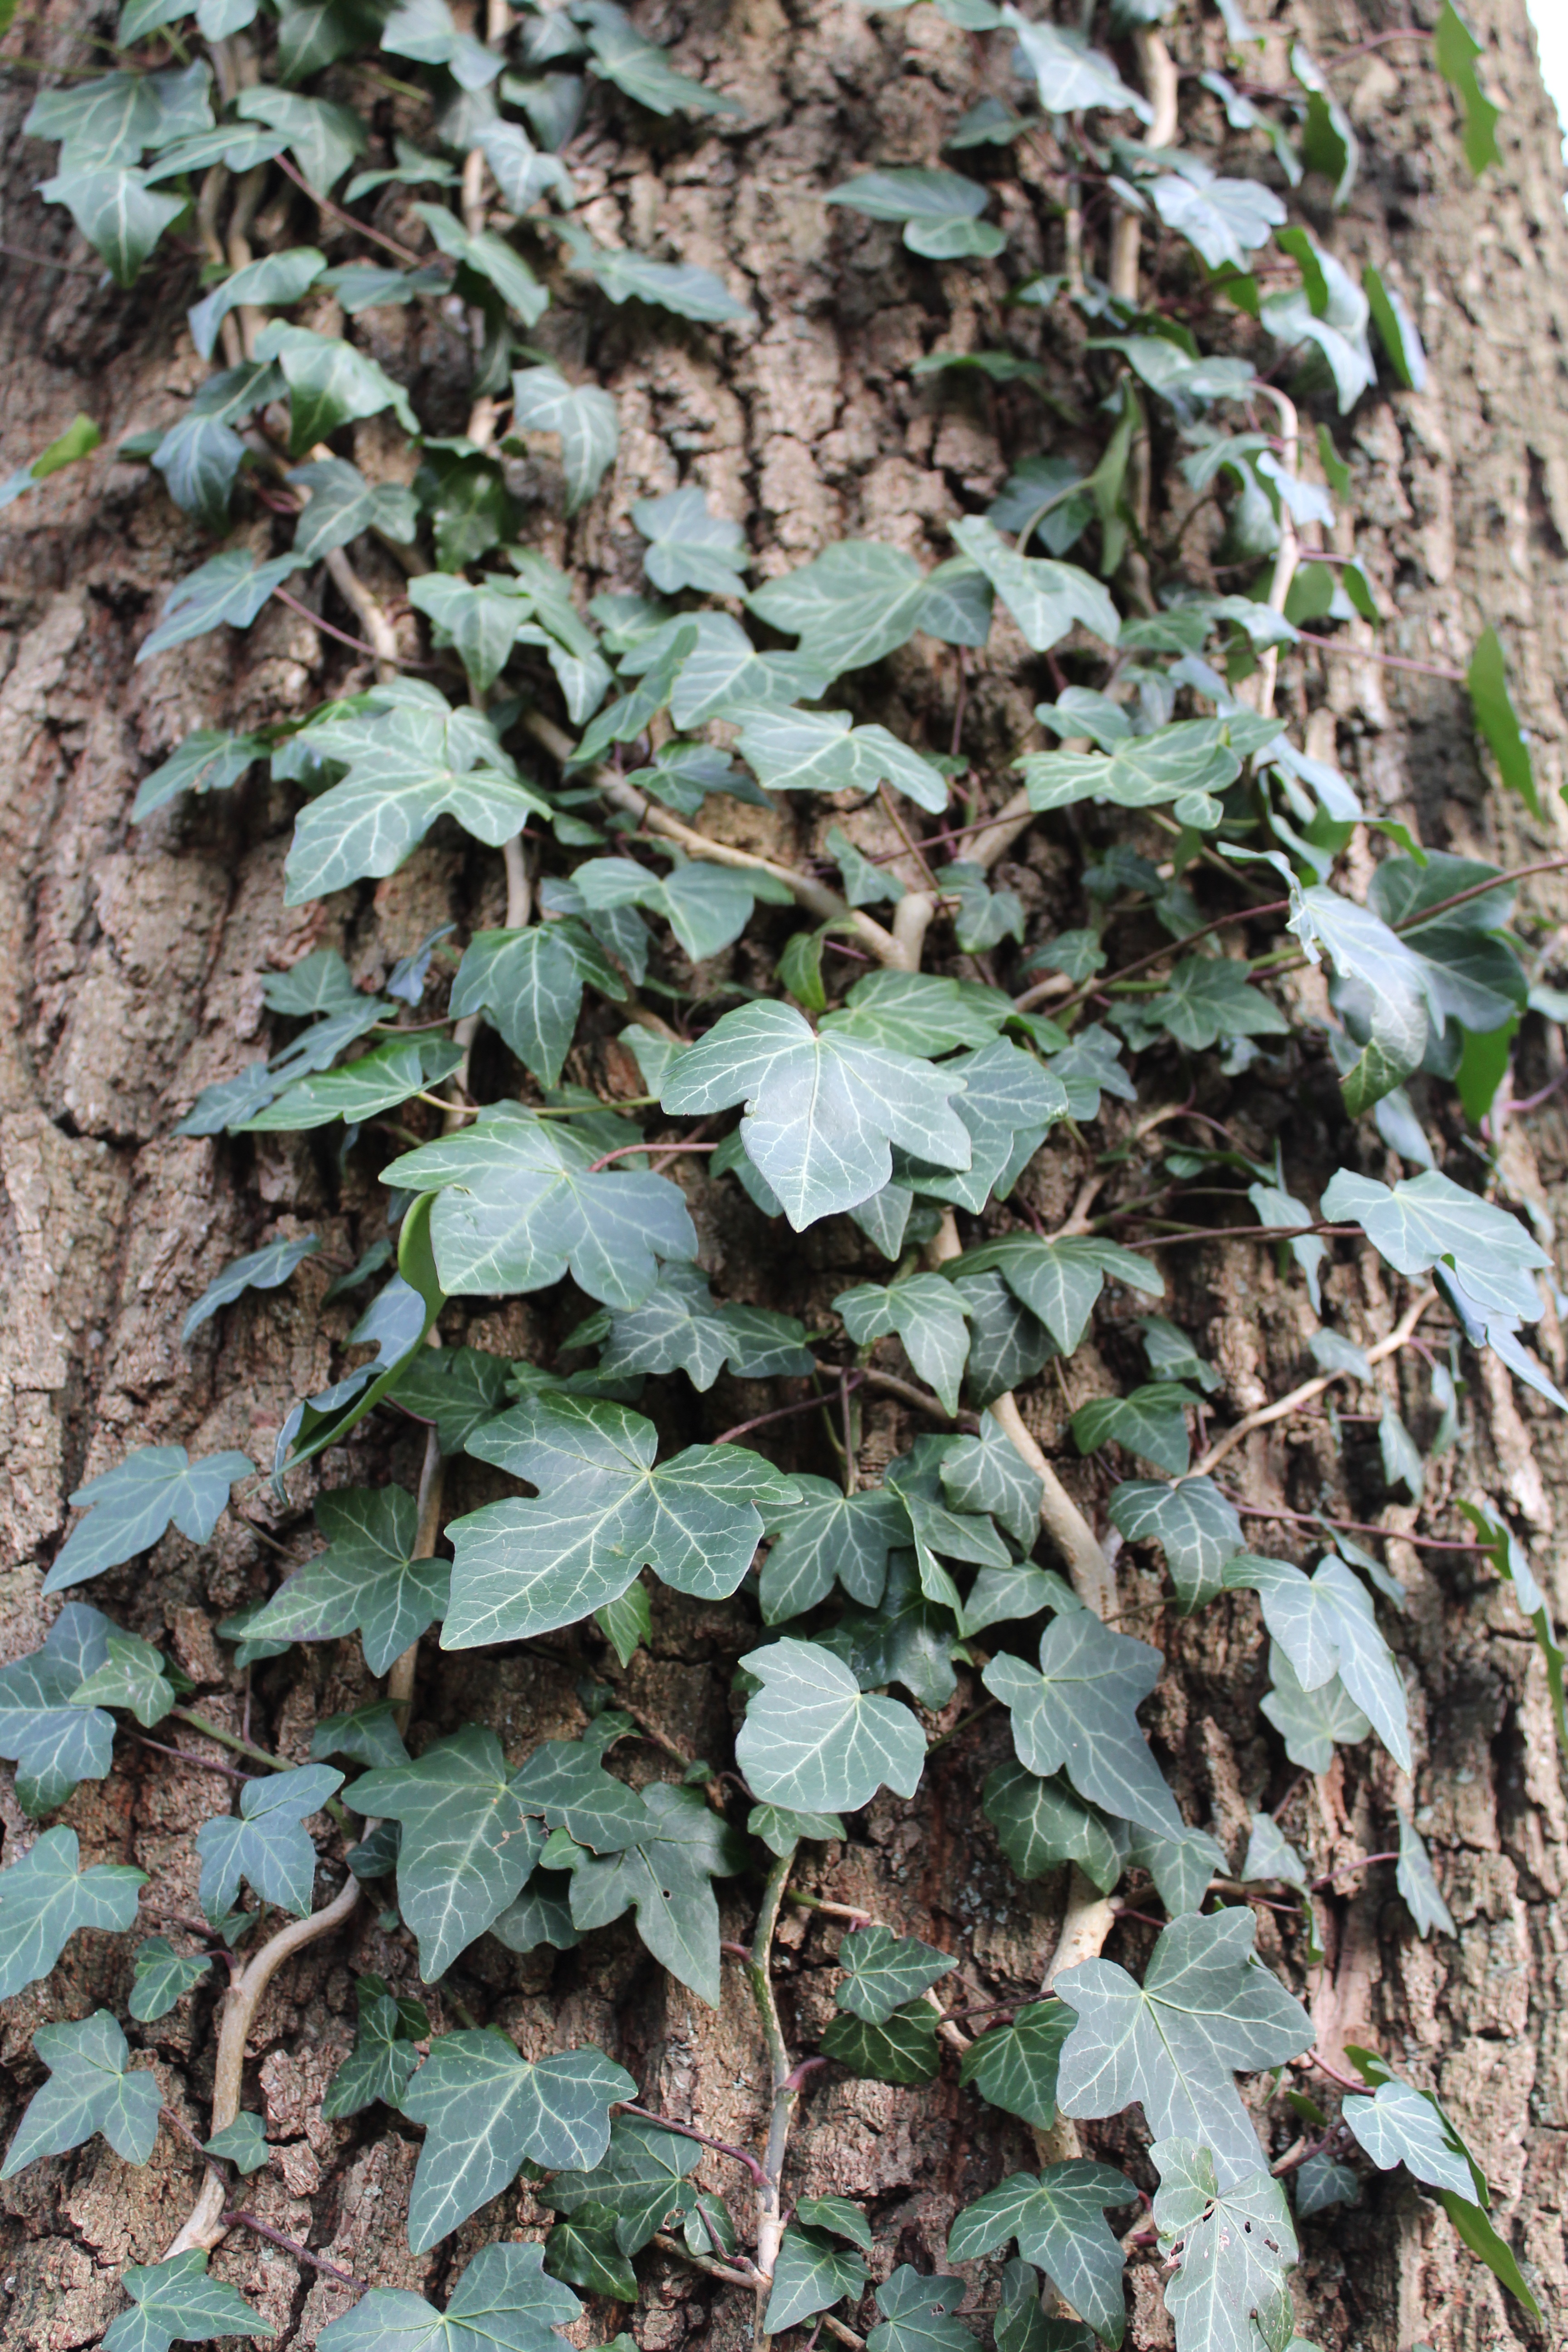
tree, nature, plant, leaf, flower, bark, log, herb, produce, ivy, botany, climber, flora, wildflower, tribe, shrub, grapevines, tree bark, fouling, flowering plant, annual plant, land plant, apiales